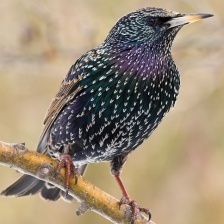
Species: COMMON STARLING
Scientific name: STURNUS VULGARIS